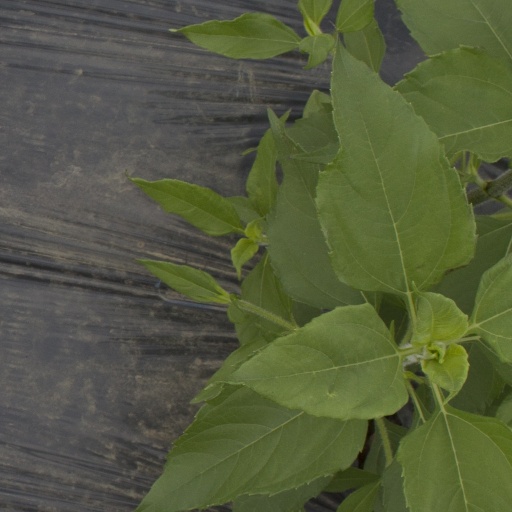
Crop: Jerusalem artichoke